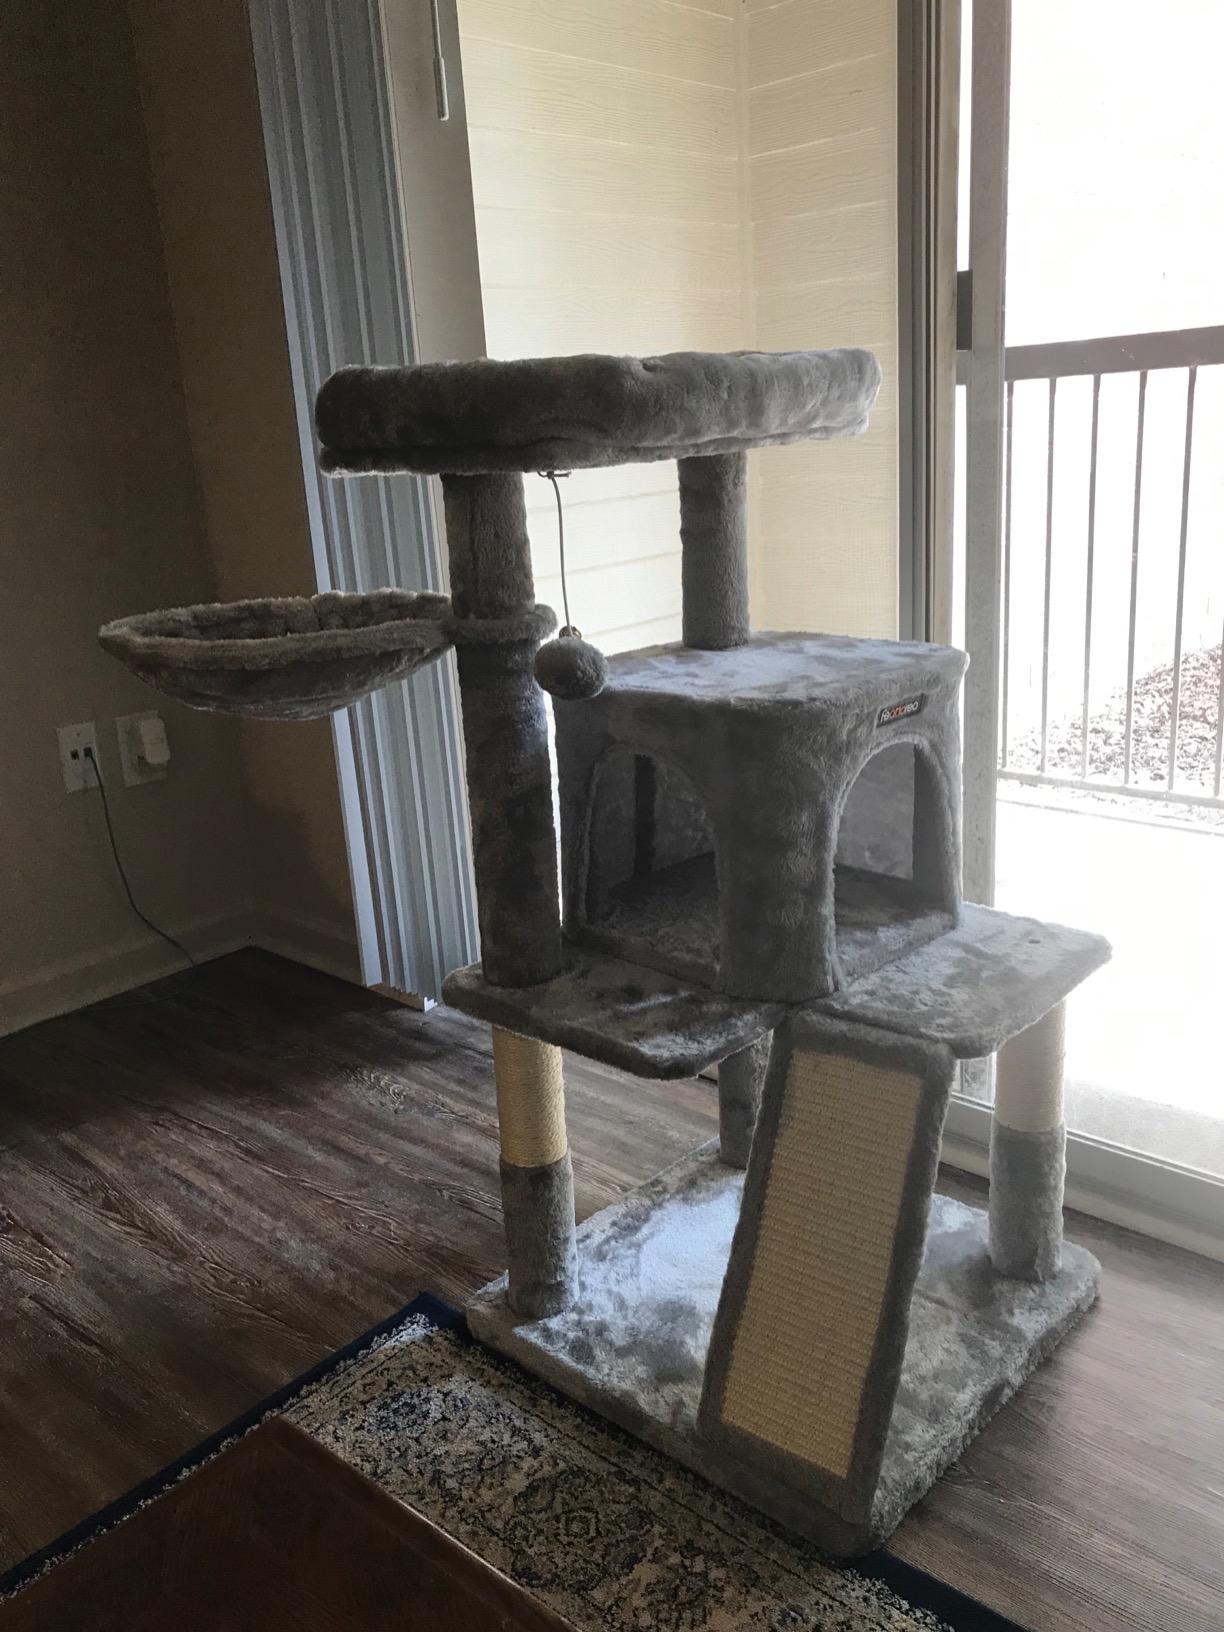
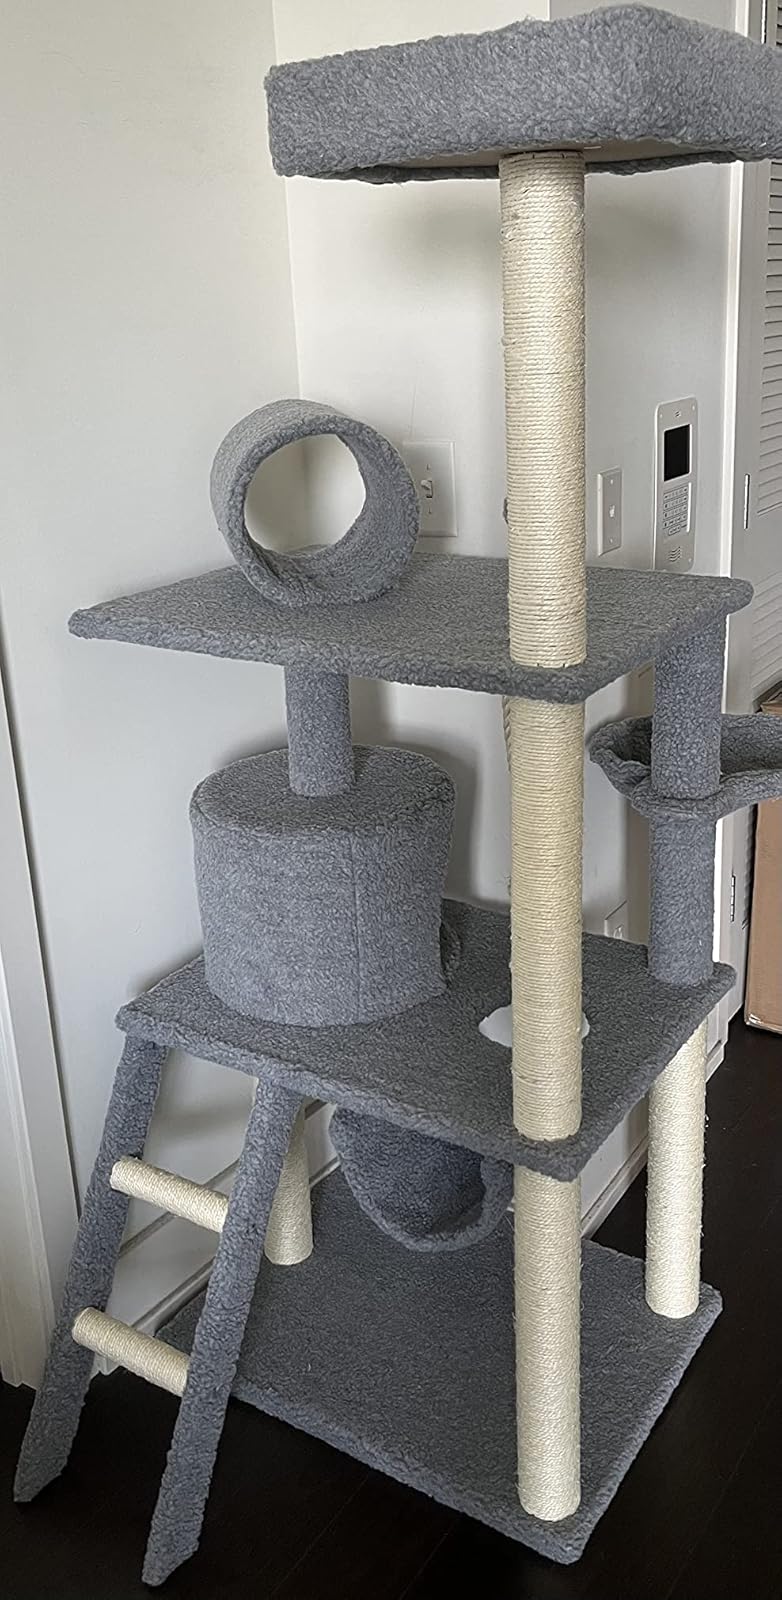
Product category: items_cat tree
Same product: no